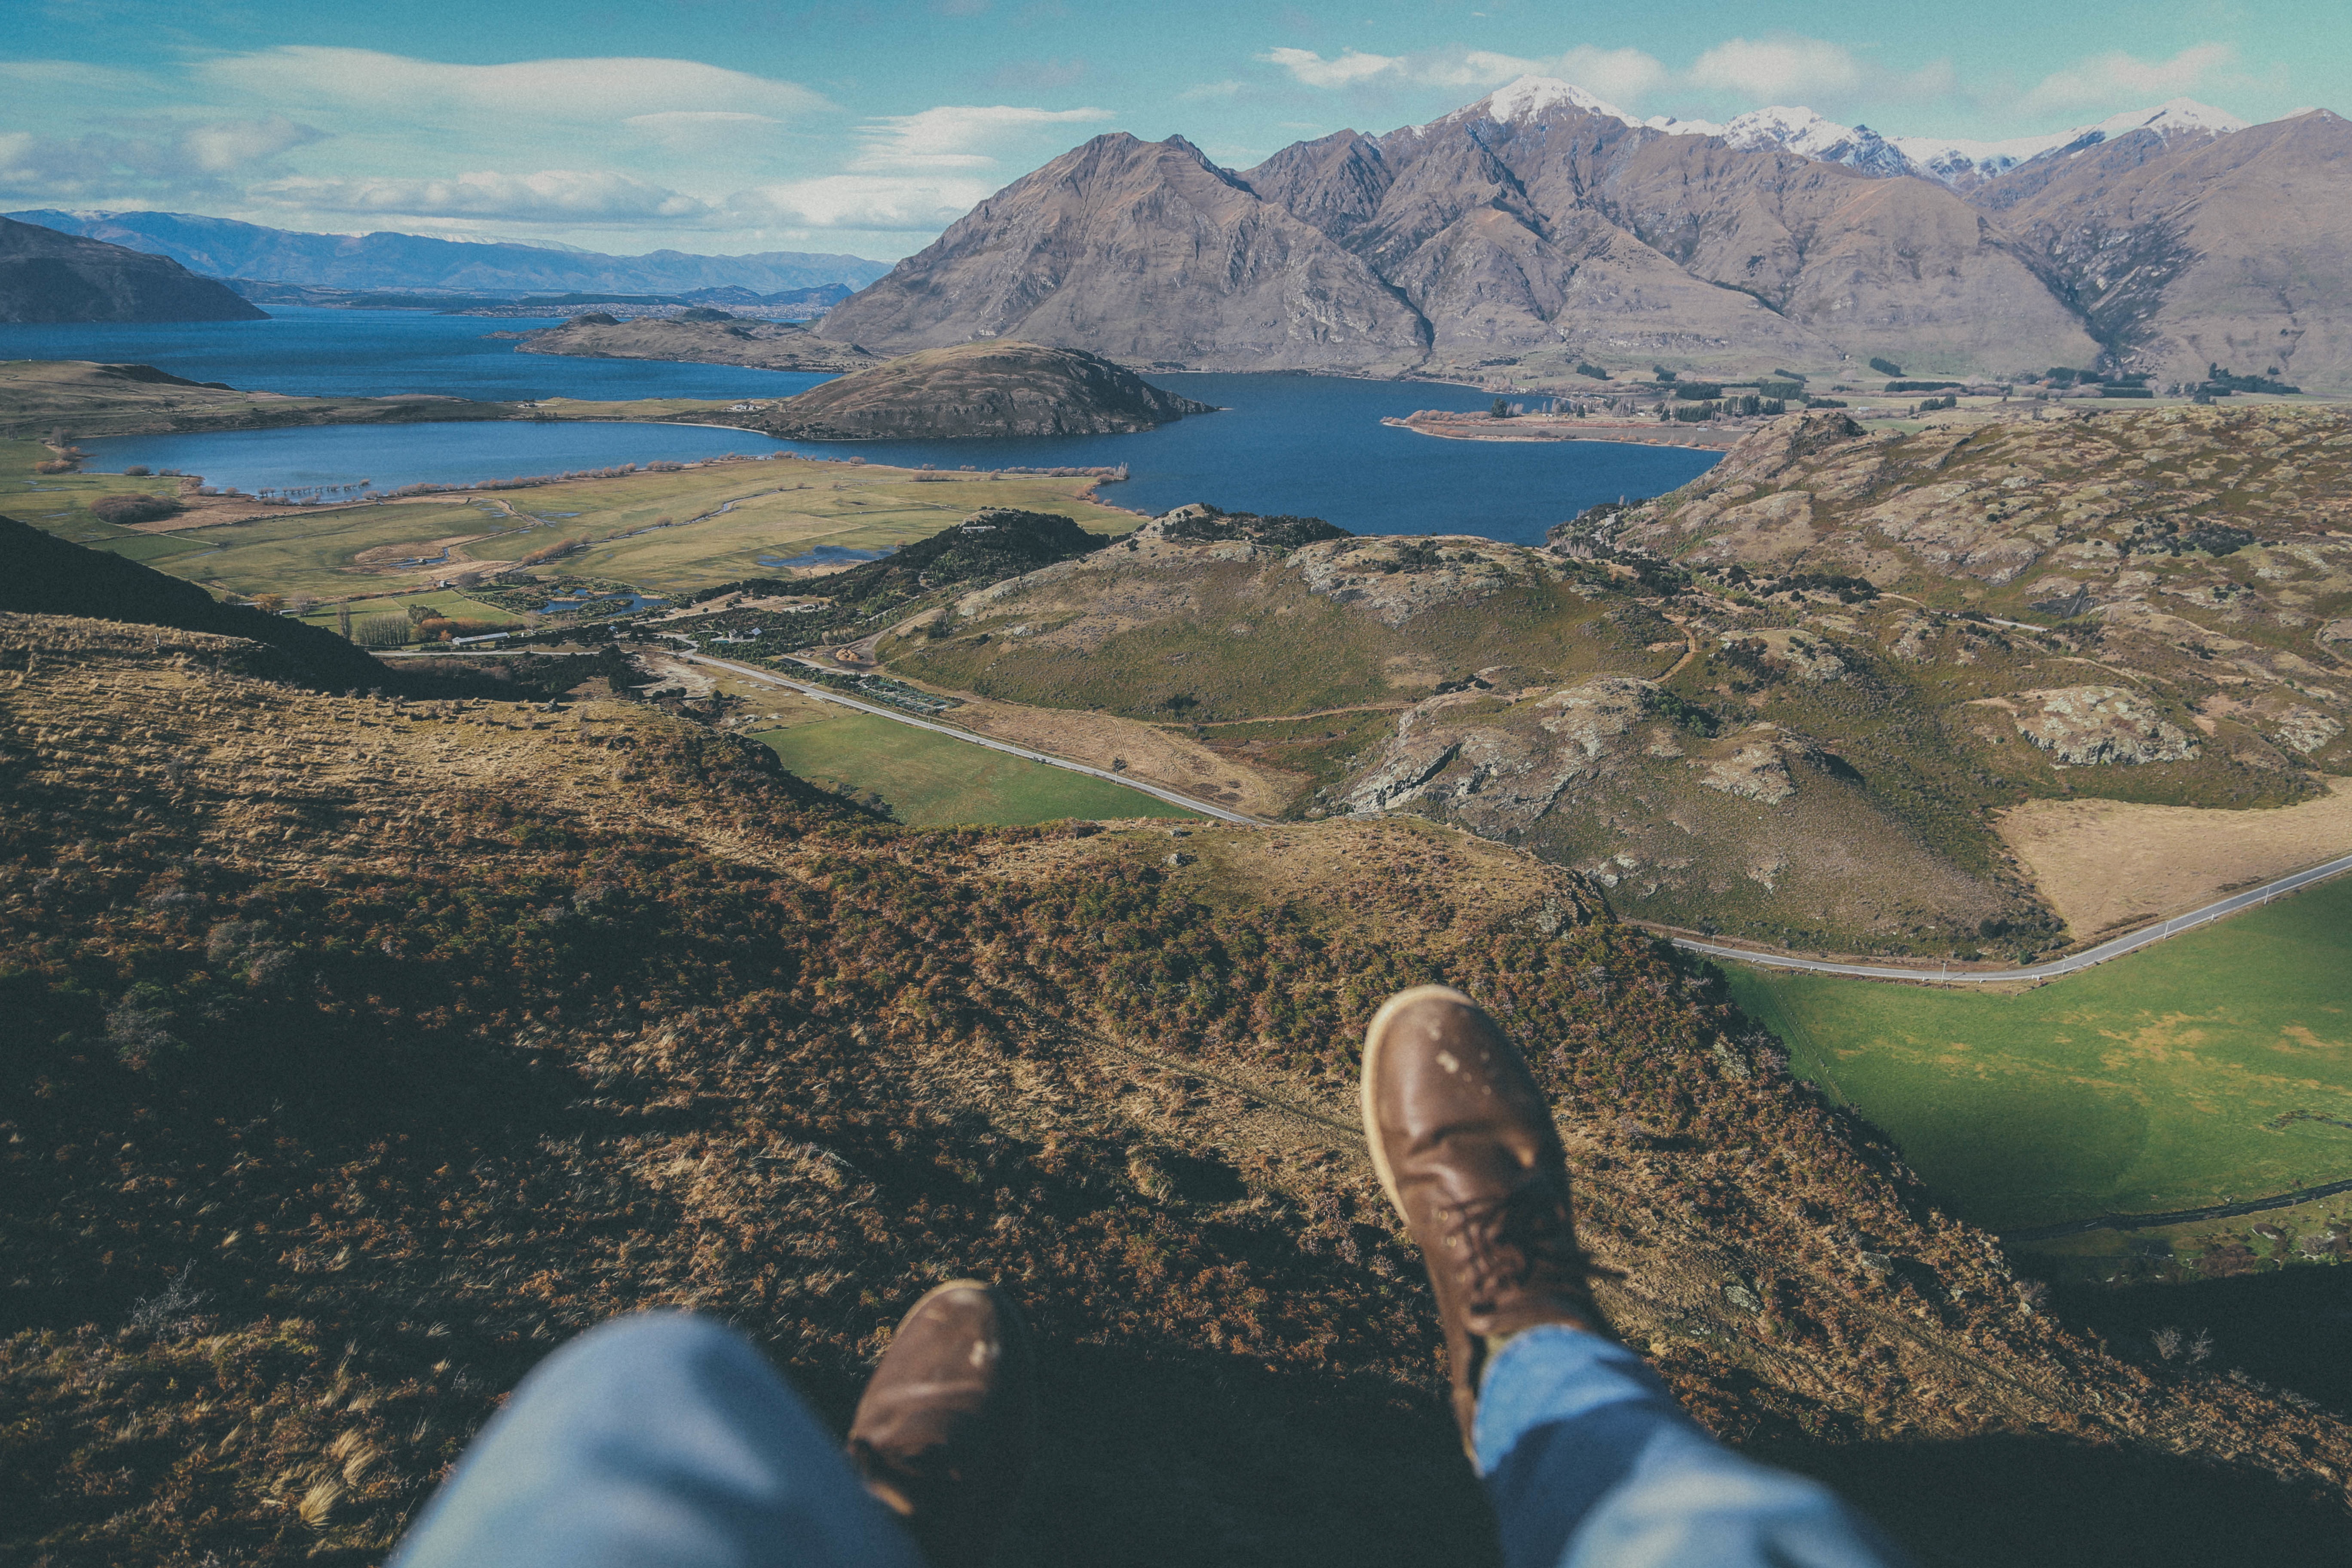
landscape, sea, coast, person, mountain, hill, lake, mountain range, boot, reservoir, terrain, geology, plateau, dangling, fell, cape, aerial photography, mountainous landforms